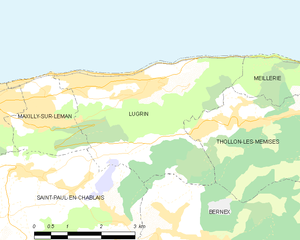
Carte des communes françaises Lugrin